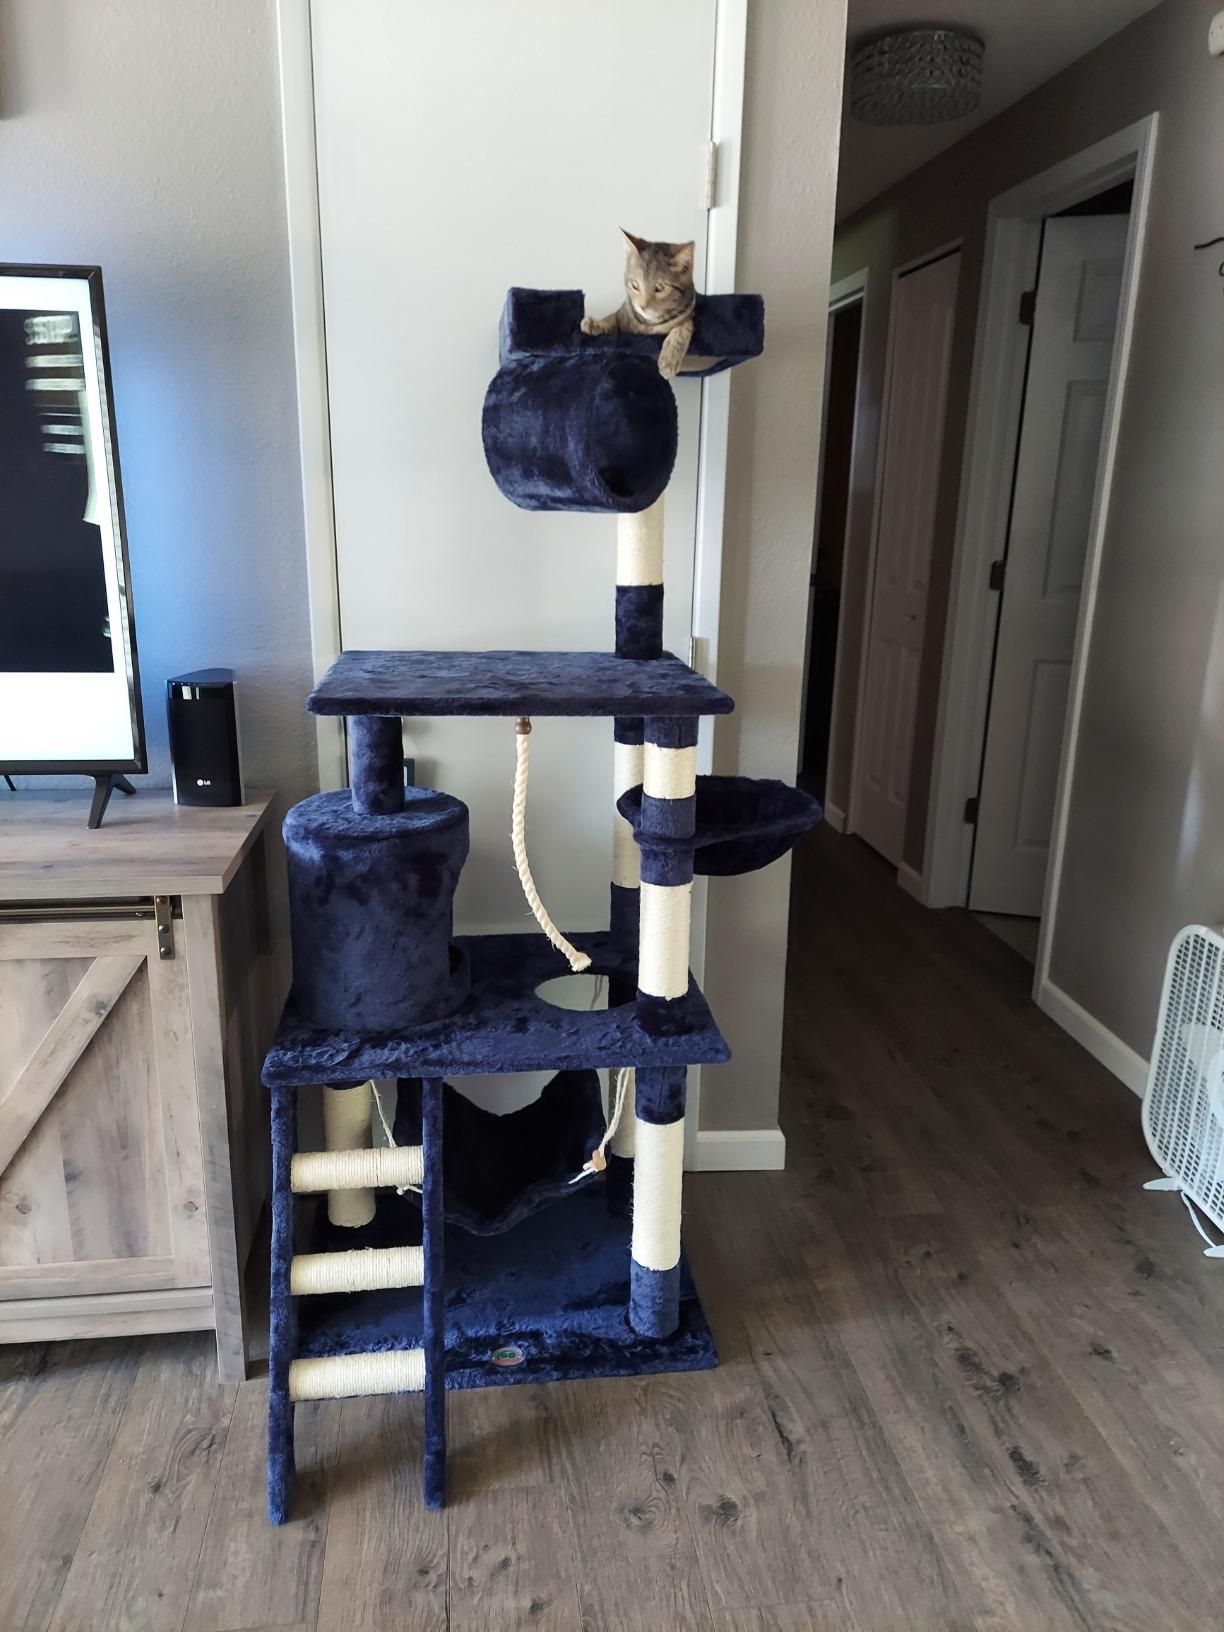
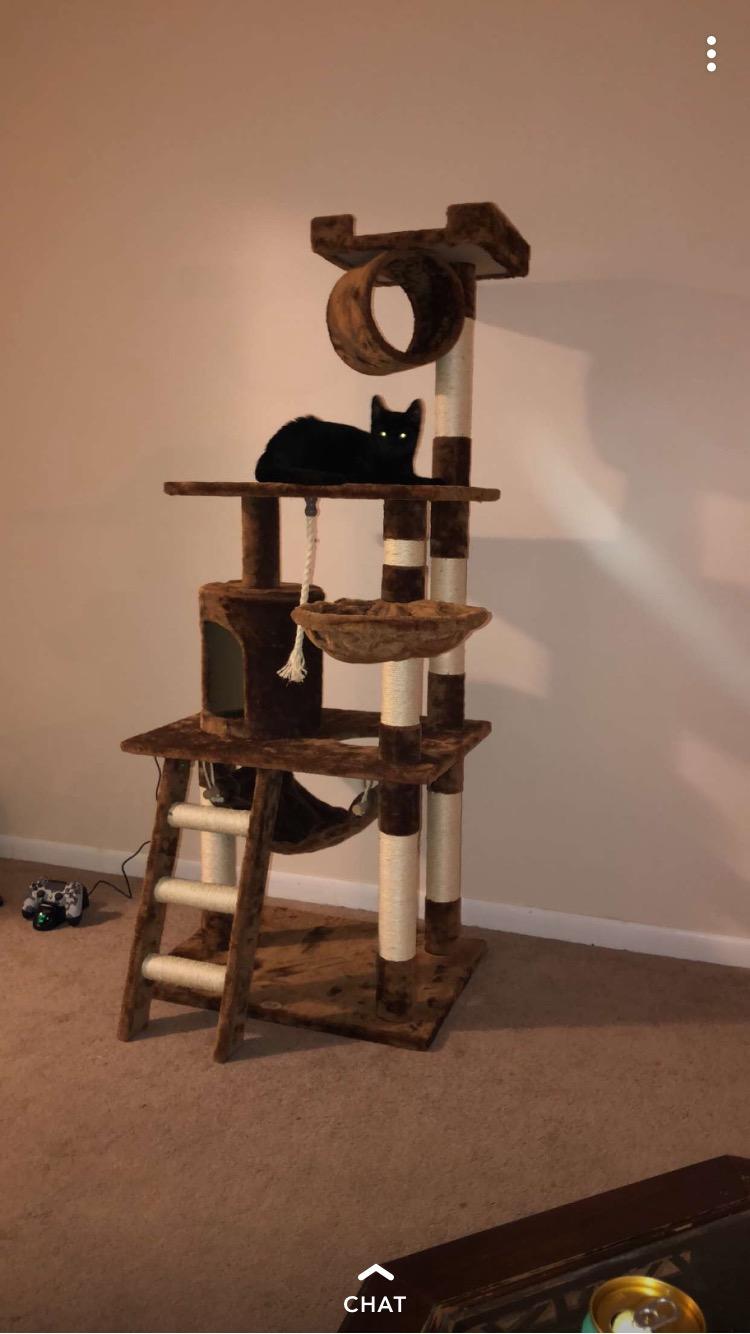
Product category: items_cat tree
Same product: no